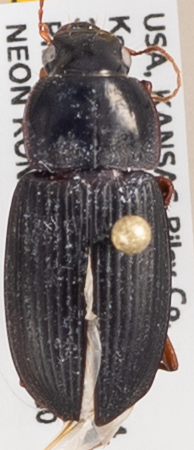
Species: Harpalus pensylvanicus
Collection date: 2018-08-30 04:00:00
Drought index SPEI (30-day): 1.514
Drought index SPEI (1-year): -1.834
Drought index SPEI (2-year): -1.082